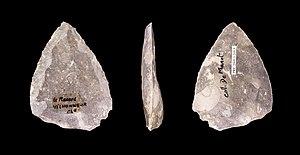
Courçay est une commune française située dans le département d'Indre-et-Loire, en région Centre-Val de Loire.